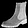
Label: Ankle boot